Sandow, Ladakh

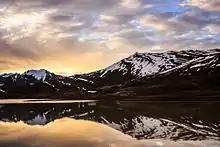

Shashi Lake (popularly known as Shashi Tso) is a lakes in Kargil district located 08 km from village Sandow. It is an artificial lake located in the upper mountain range of Shashi at an altitude of 4,200 meters (14,000 ft) surrounded by mountains on all sides. The lake is snow-fed so its volume changes with seasons reaching peak volume in June. The lake remains in a frozen state for half of the year. The lake is seasonal and it gets filled up in the months of May–June when the snow starts to melt in the surrounding mountains. It is known for its scenery, cool weather, fresh icy water, and adventures like kayaking and trekking. It is the base camp for trekking to Barbanchanla peak which is the highest peak of Shakar-Chiktan. The area surrounding the lake is grazing grounds for livestock of surrounding villagers and wild animals like foxes, deer, ibex, and wolves could be seen around the lake drinking water.